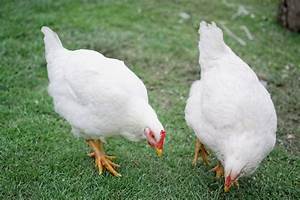
Label: chicken